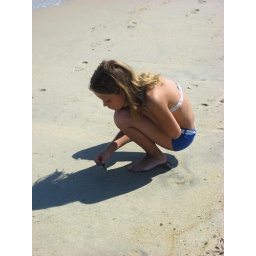
a little girl, drawing on the sand at the beach in Assateague.